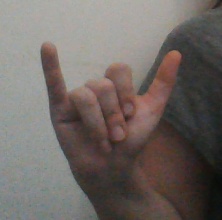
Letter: ya